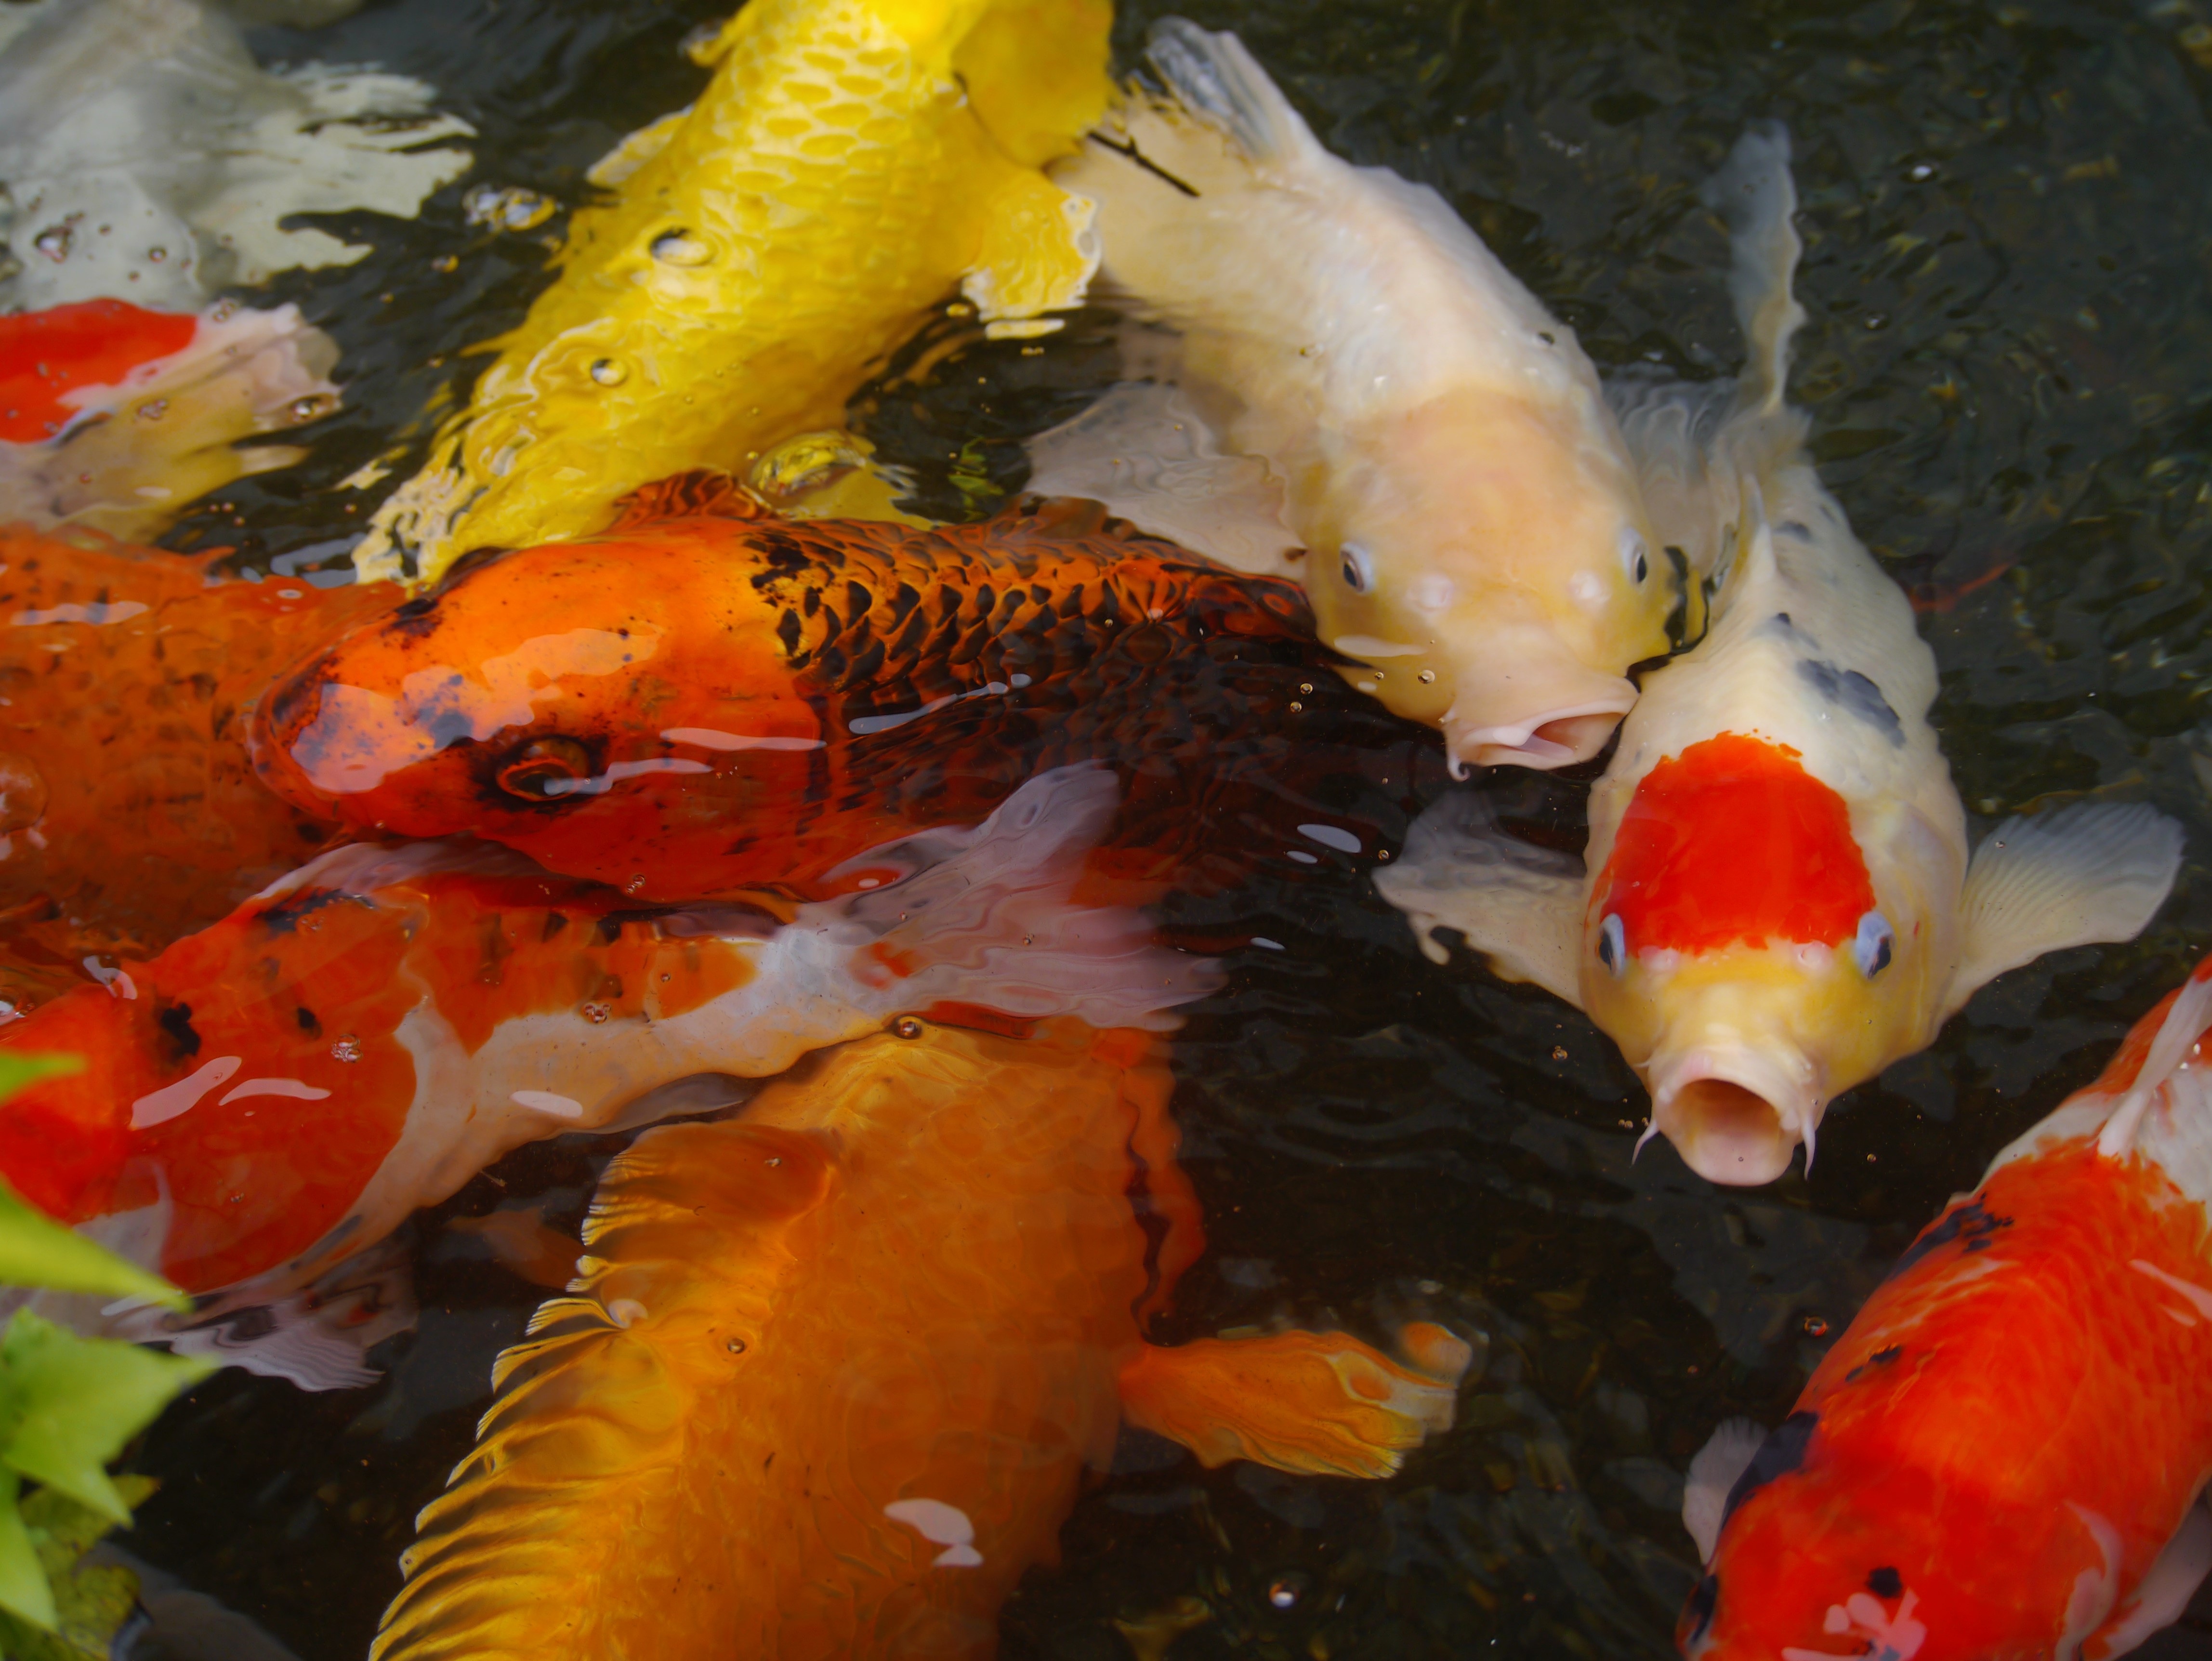
water, pond, orange, red, scale, fish, japan, gold, goldfish, koi, carp, scales, amber, breeding, yokosuka, huang, aquarium fish, colored carp, red and white, vermilion, cool japan